Estonia–Russia relations

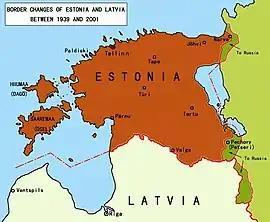
Border changes of Estonia after World War II

Diplomatic relations between then newly independent Republic of Estonia and the Russian SFSR were established on 2 February 1920, when Soviet Russia recognized de jure the independence of the Republic of Estonia, and renounced in perpetuity all rights to the territory of Estonia, via the Treaty of Tartu (Russian–Estonian). At the time, the Bolsheviks had just gained control of the majority of Russian territory, and their government's legitimacy was being contested by Western powers and the Russian White movement.